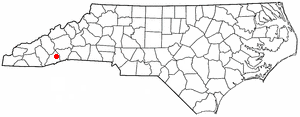
Brevard
Brevads placering i North Carolina
Brevard er en by i og er county seat af Transylvania County, North Carolina. Brevard har en befolkning på 7.609 indbyggere.